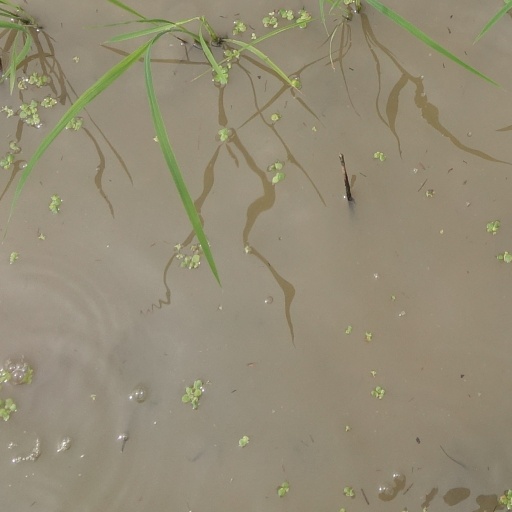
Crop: rice